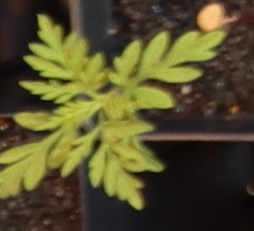
Label: Ragweed